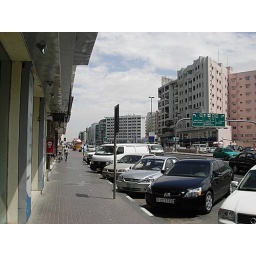
Random buildings on Al Waleed (Bank Street) near all the computer stores in Bur Dubai.